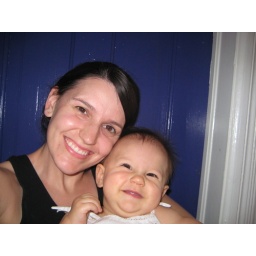
The door behind us is a cool old purple door in the commercial unit of our building in Guthrie.